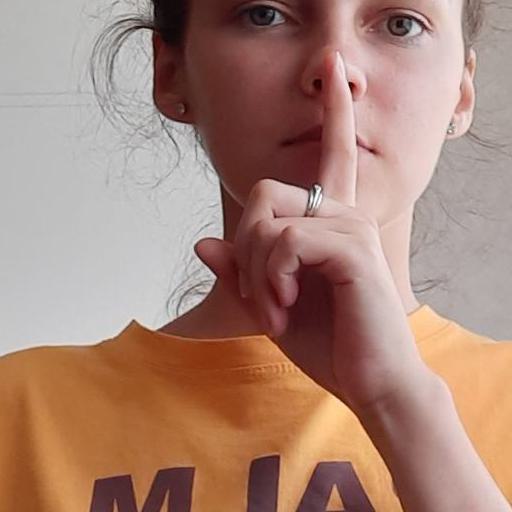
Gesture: mute